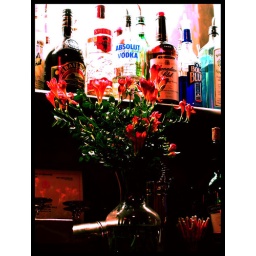
A vase of red flowers being back-lite by the liquor bottles of the bar at The Templeton Cafe. April 20, 2004.